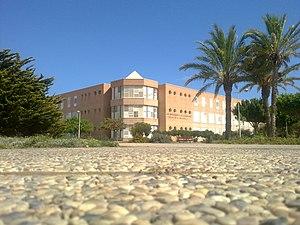
L'université d'Almería est l'université publique de la province d'Almería, en Andalousie. Elle a été fondée en 1993.